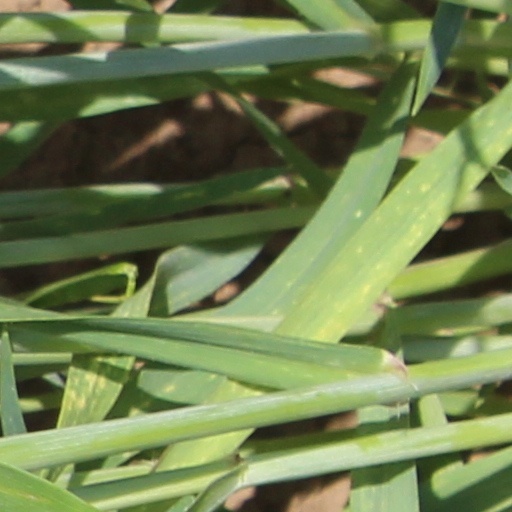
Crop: wheat